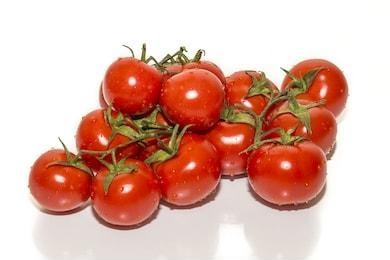
Label: tomato